Aldeia do Mato

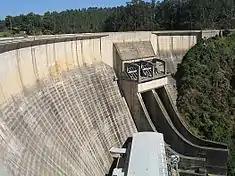
Castelo do Bodo Dam, providing electrical power and leisure activities in the parish of Aldeia do Mato since the 1950s

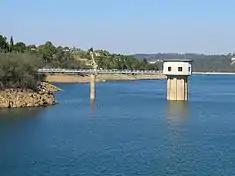
Part of the reservoir system at Castelo do Bode in Aldeia do Mato

The parish is located in the northeastern part of the municipality, neighboring the parishes of Souto (to the northeast and east), Martinchel (to the west), São Vicente (in the east) and Rio de Moinhos (along the west) and with the municipalities of Tomar (to the north) and Constância (to the east). It contains the localities Aldeia do Mato, Bairros Cimeiro, Cabeça Gorda, Carreira do Mato, Casinha, Fundeiro, Medroa, Pucariça, Vale de Chões and Vale Manso.